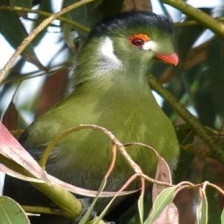
Species: WHITE CHEEKED TURACO
Scientific name: TAURACO LEUCOTIS